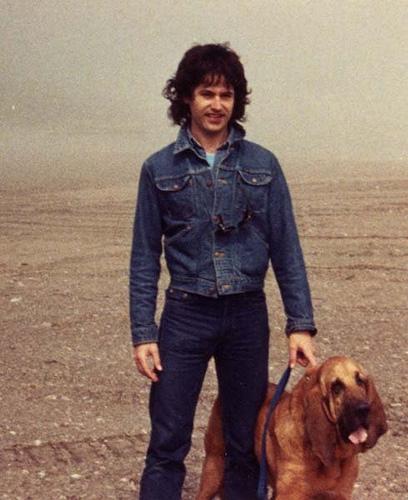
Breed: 207-n000044-bloodhound